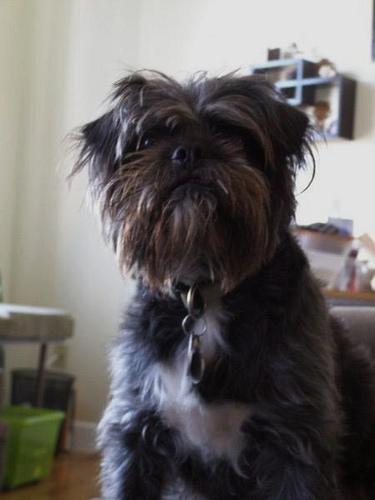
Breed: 200-n000012-affenpinscher